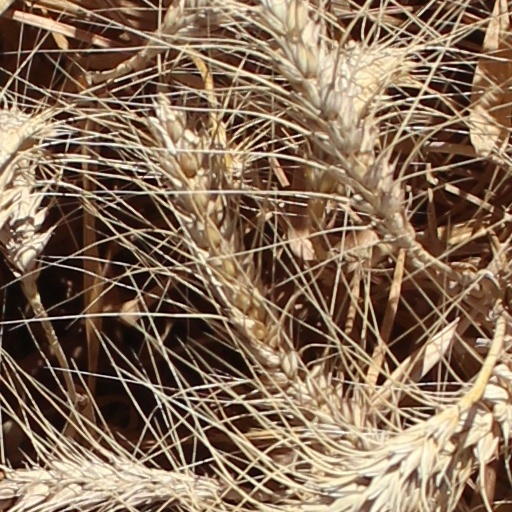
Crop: wheat